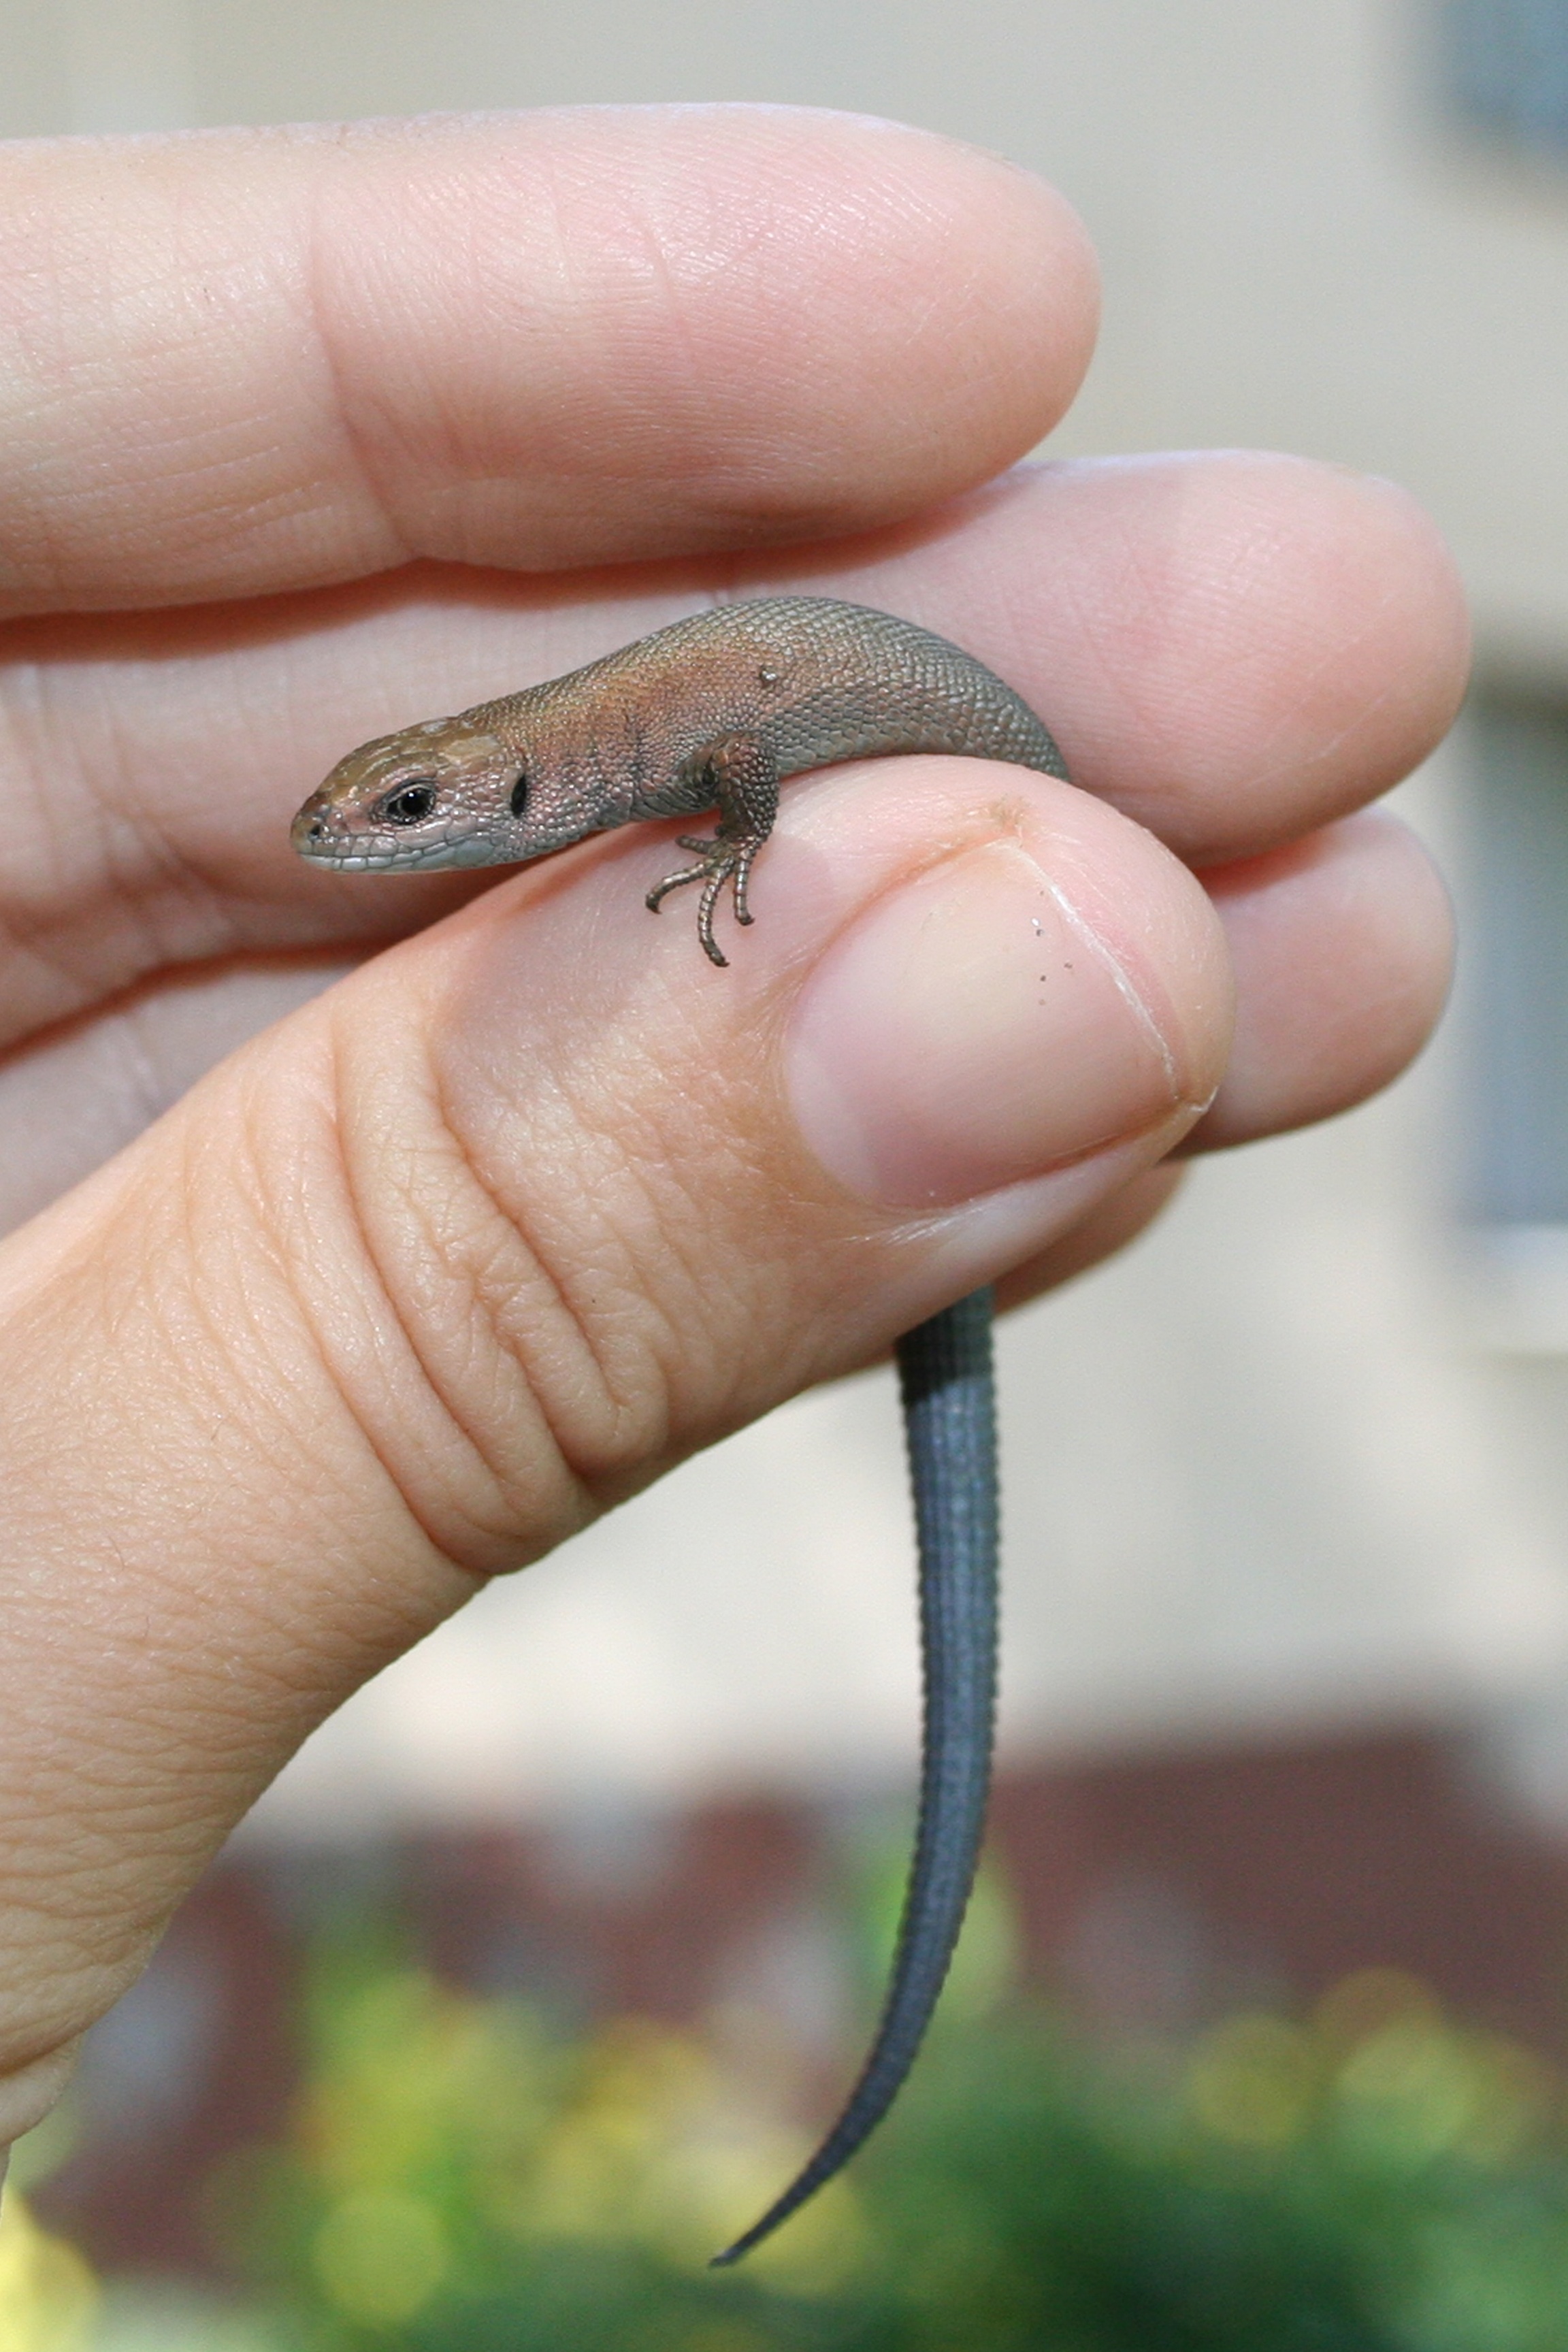
hand, finger, biology, reptile, amphibian, fauna, lizard, close up, vertebrate, newt, russia, salamander, macro photography, scaled reptile, salamandridae